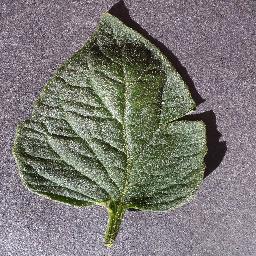
Label: Tomato___healthy